Sex Pistols

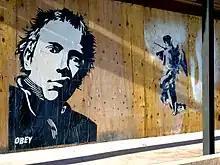
Graffiti art of Rotten, Los Angeles, 2008

After considering band name options such as Le Bomb, Subterraneans, the Damned, Beyond, Teenage Novel, Kid Gladlove, and Crème de la Crème, they decided on Sex Pistols. Matlock said the band decided on the name while McLaren was in the United States before Rotten joined. Jon Savage says the name was not firmly settled on until just before their first show in November 1975. McLaren later said the name derived "from the idea of a pistol, a pin-up, a young thing, a better-looking assassin". Not given to modesty, false or otherwise, he added: "[I] launched the idea in the form of a band of kids who could be perceived as being bad." The group began writing original material: Rotten was the lyricist and Matlock the primary melody writer (though their first collaboration, "Pretty Vacant", had all lyrics by Matlock, which Rotten tweaked a bit); official credit was shared equally among the four.